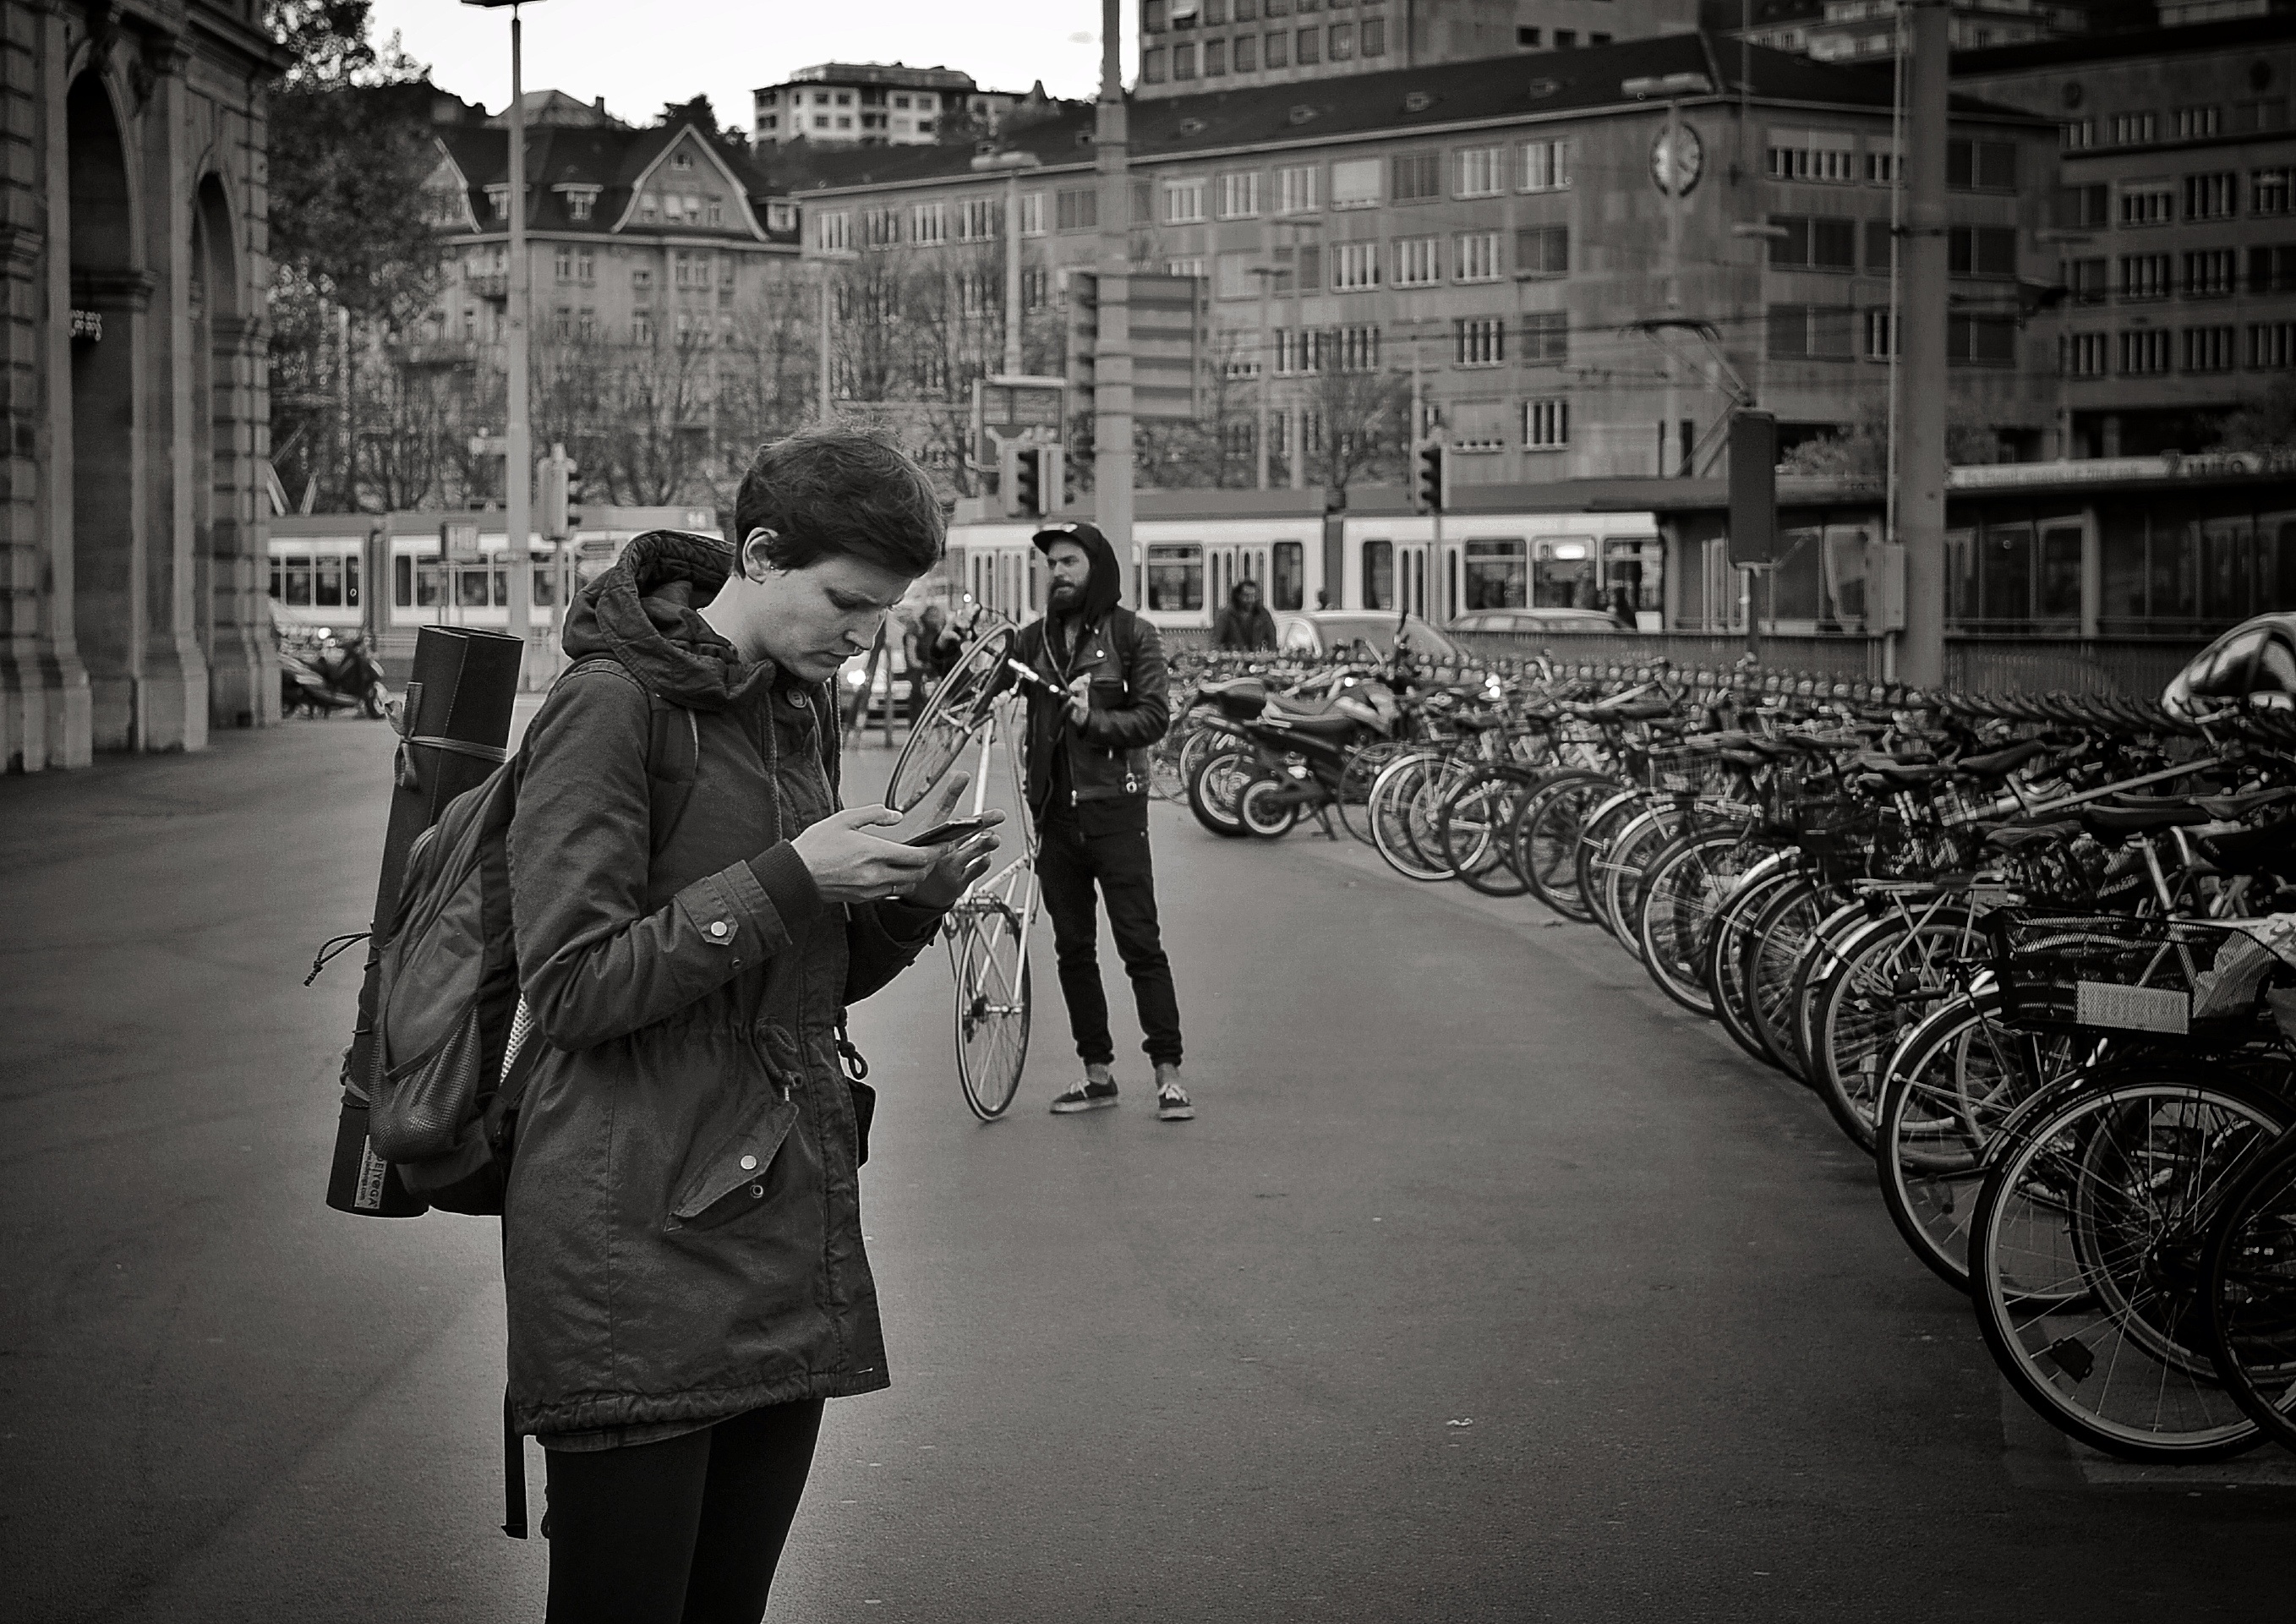
black and white, people, road, street, photography, city, urban, tram, nikon, black, monochrome, streetphotography, bw, candid, infrastructure, swiss, stadt, photograph, snapshot, streetart, schweiz, switzerland, strasse, zurich, streetphoto, snapseed, image, faces, schwarzundweiss, stphotographia, streetscene, strassenszene, strassenfotografie, strasenfotografie, streetlife, mainstation, streetportrait, streetpix, thomas8047, onthestreets, streetphotographer, 175528, vbz, hb, streetfashion, streetfotografie, zurichstreet, fascinationstreet, streetphotographie, nikond300s, z rilinie, z richzurich, streetartz ri, zuri, cityapp, monochrome photography, film noir